Pope Joan

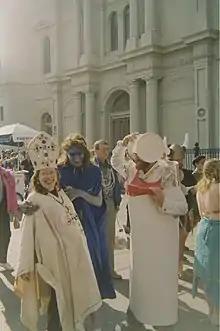
New Orleans: Mardi Gras revelers in Jackson Square, the French Quarter. A pregnant woman costumes as "Pope Joan."

The "sedes stercoraria", the throne with a hole in the seat, now at St. John Lateran (the formal residence of the popes and center of Catholicism), is to be considered. This and other toilet-like chairs were used in the consecration of Pope Pascal II in 1099. In fact, one is still in the Vatican Museums, another at the Musée du Louvre. The reason for the configuration of the chair is disputed. It has been speculated that they originally were Roman bidets or imperial birthing stools, which because of their age and imperial links were used in ceremonies by Popes intent on highlighting their own imperial claims (as they did also with their Latin title, "Pontifex Maximus").